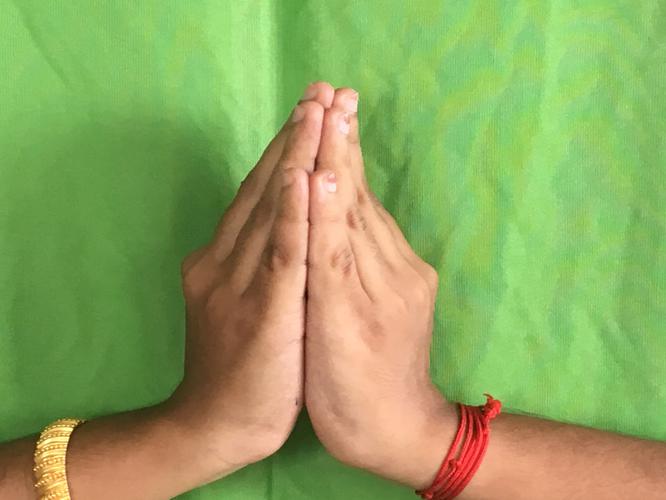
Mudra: Kapotham
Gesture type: double_hand